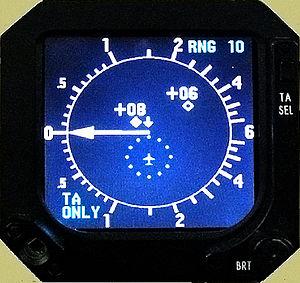
Le Traffic alert and Collision Avoidance System également appelé ACAS selon l'OACI, est un instrument de bord d'avion destiné à éviter les collisions en vol entre aéronefs. L'Organisation de l'aviation civile internationale le prescrit pour les avions de plus de 5 700 kg ainsi que pour ceux qui sont autorisés à transporter plus de 19 passagers. Le TCAS est un système actif, contrairement au PCAS qui est un système passif d'évitement de collision d'usage dans l'aviation générale, conçu en application de ces prescriptions.